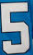
Number: 5